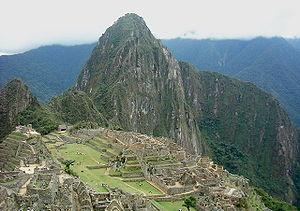
Les peuples indigènes d'Amérique du Sud ou peuples amérindiens d'Amérique du Sud sont les premiers occupants autochtones d'Amérique du Sud et leurs descendants.